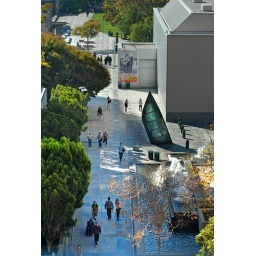
over yerba buena garden's sinking ship sculpture and the 3rd street fountain plaza - soma, san francisco, california